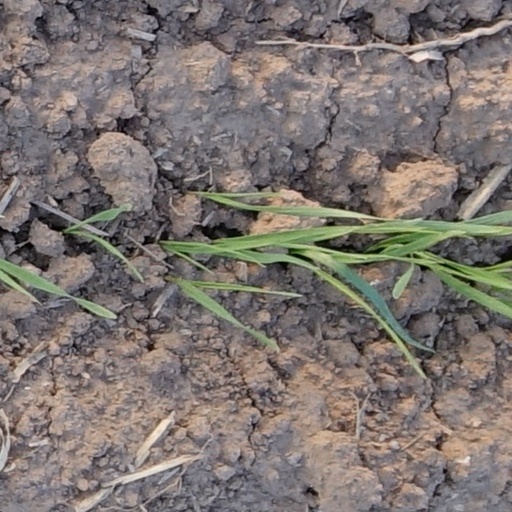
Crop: wheat